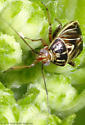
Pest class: lygus_bug